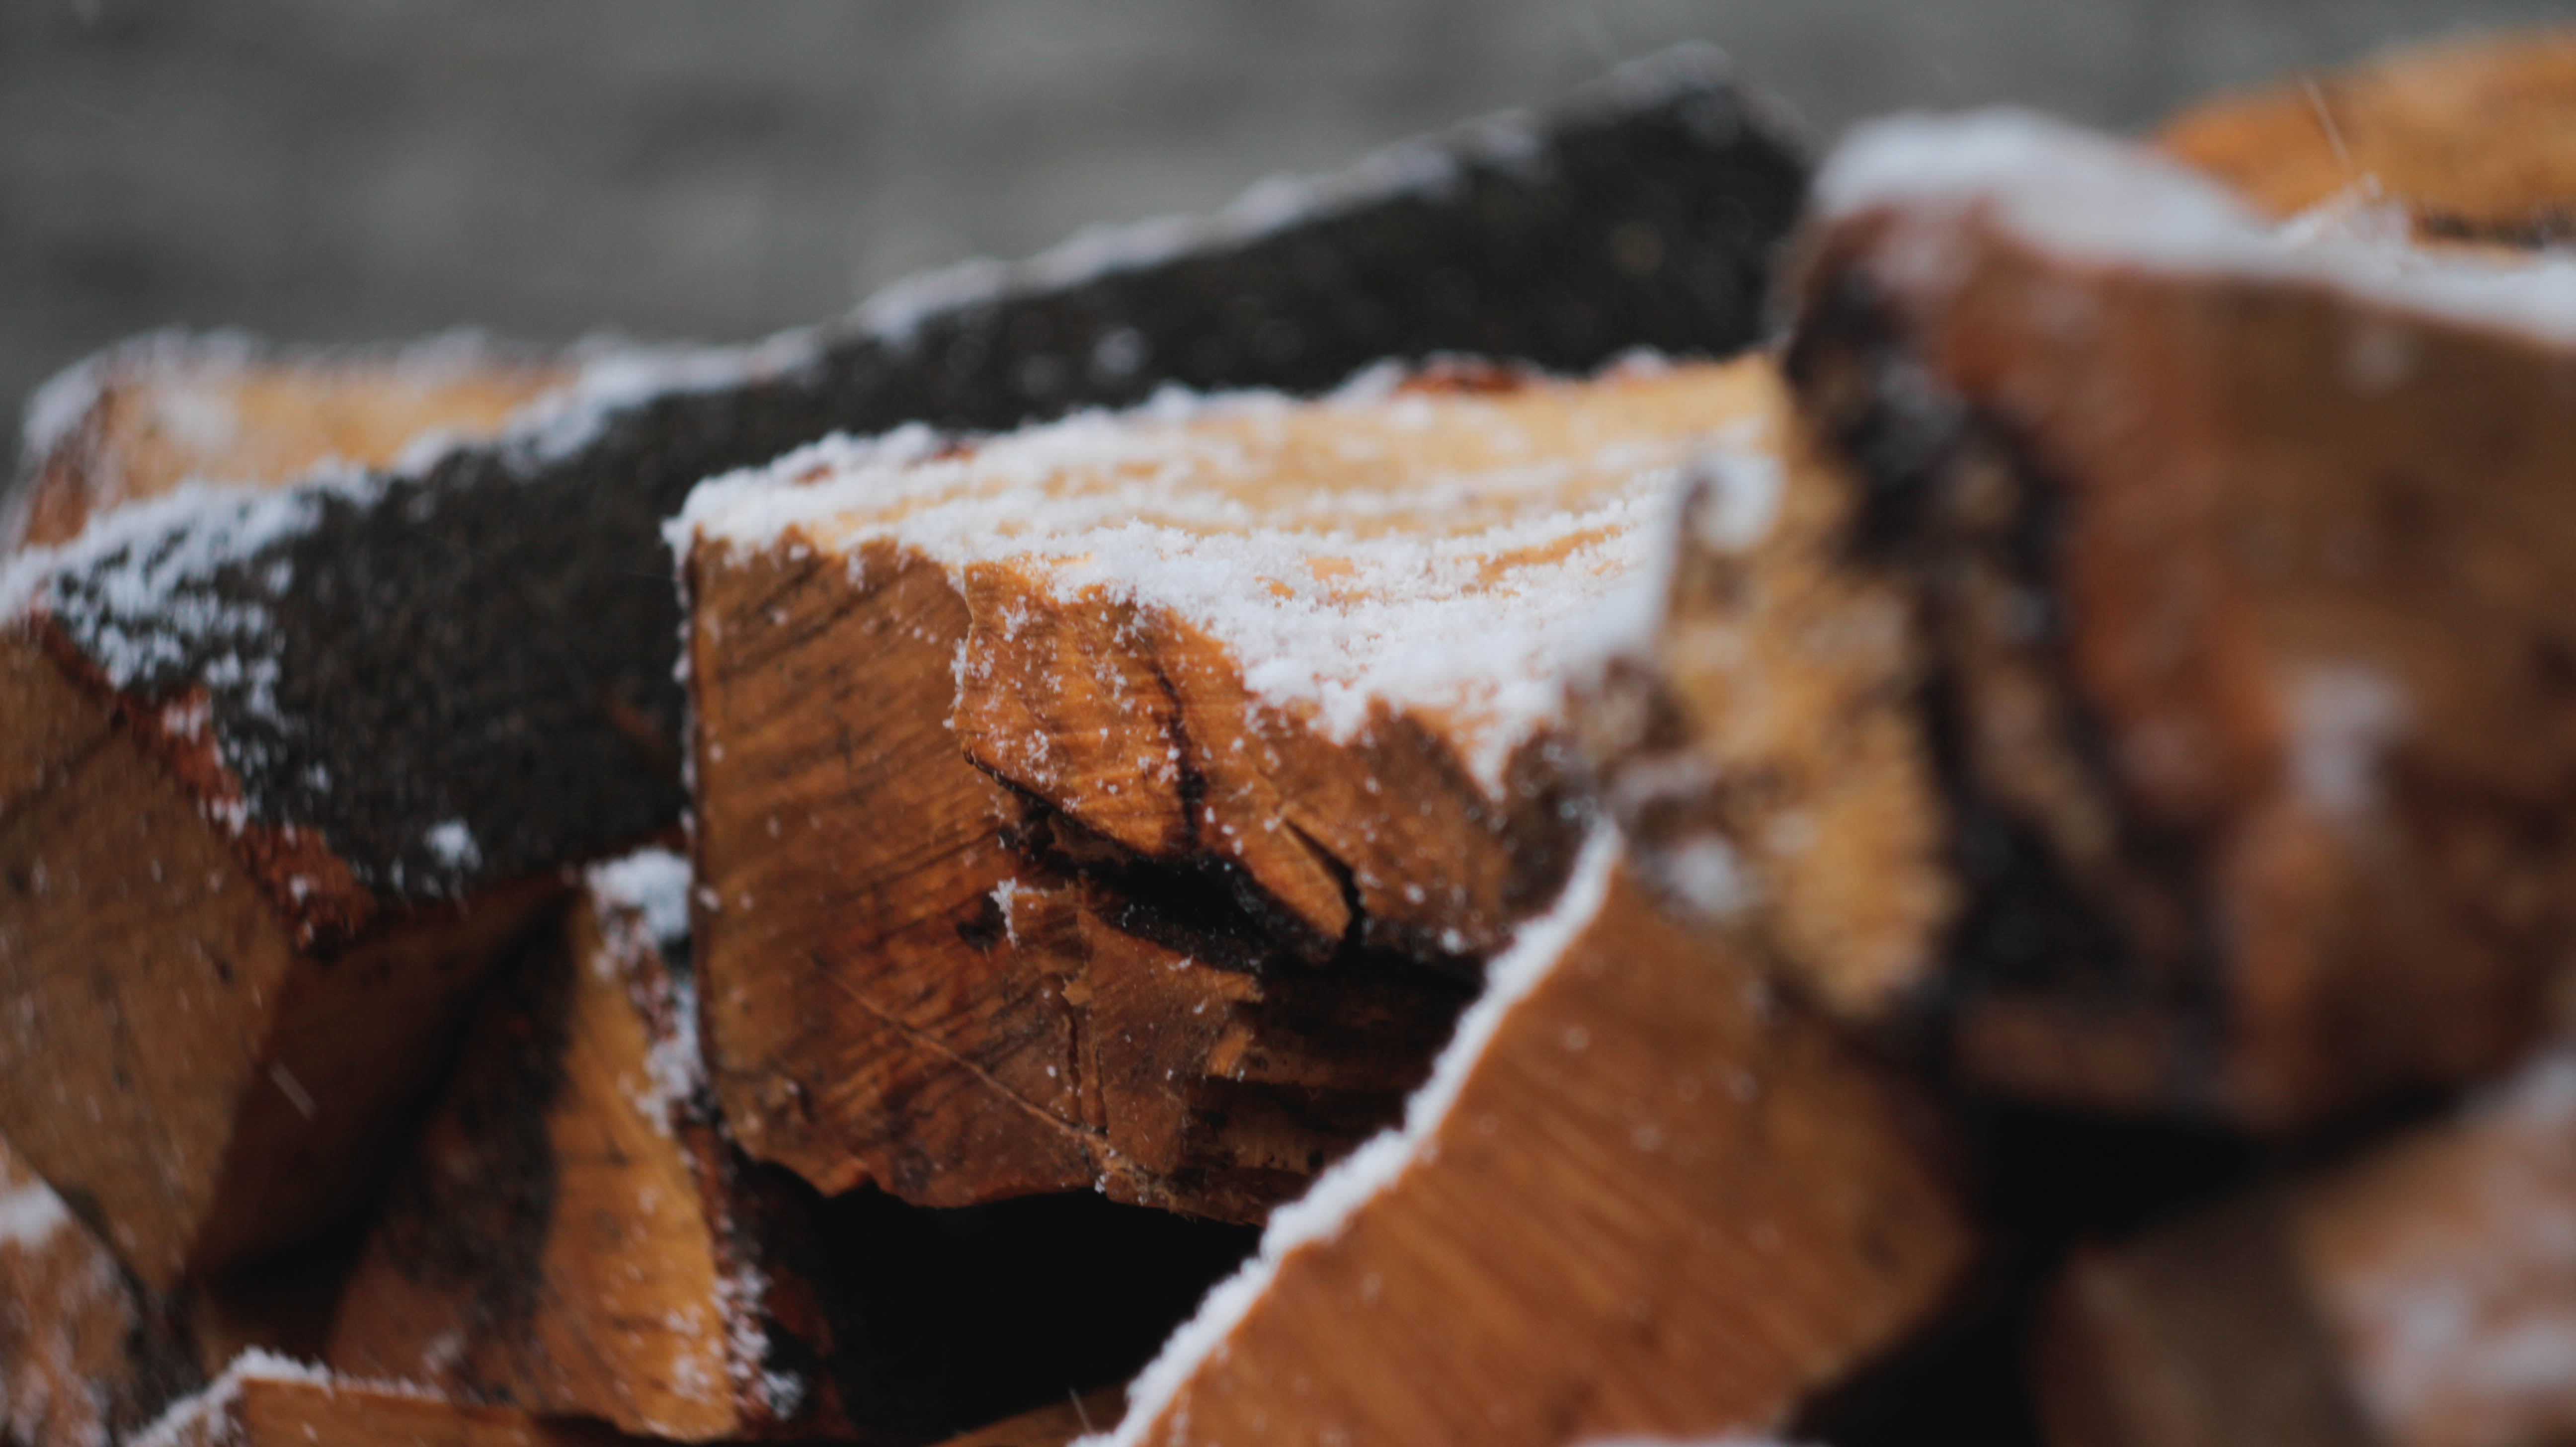
snow, winter, wood, food, macro, chocolate, baking, dessert, close up, chocolate cake, coconut, sweetness, baked goods, flavor, snack food, chocolate truffle, chocolate brownie